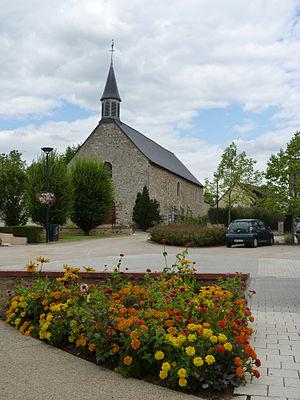
Eglise de saint pavace
Saint-Pavace est une commune française du département de la Sarthe, dans la région Pays de la Loire, peuplée de 1 925 habitants.
La liste des églises de la Sarthe recense de la manière la plus complète possible les églises, cathédrale et basilique situées dans le département français de la Sarthe.